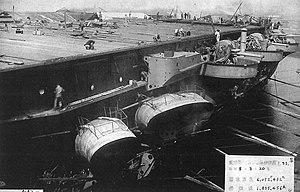
Le Ryūjō était un porte-avions léger de la marine impériale japonaise. Très utilisé, à partir de décembre 1941, lors des opérations du début de « l’irrésistible » expansion japonaise, il fut coulé lors de la bataille des Salomon orientales en août 1942 qui marqua le début de la contre-attaque américaine.